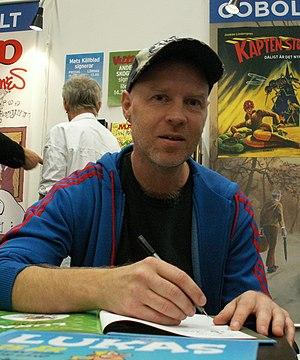
Mats Källblad est un auteur de bande dessinée suédois. Ses histoires humoristiques sont souvent inspirées de son enfance en Scanie. Il signe parfois Mats Kjellblad.